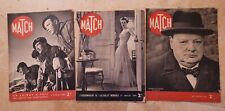
Waste category: paper